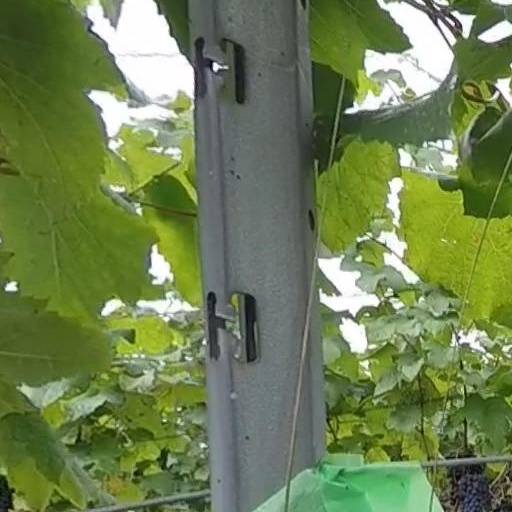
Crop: grape